Al-Beroni University

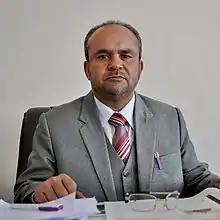
8th chancellor of Alberoni University

Alberoni University (AU) is located in the small town of Kohistan (population range of under 2,500 inhabitants), Kapisa Province, Afghanistan, about 64 km north of the capital Kabul. Al beroni University is a public institute of higher education, and was inaugurated in 1998 by the Afghan Ministry of Higher Education, Al Beroni University (AU) is a very small ( enrollment range: 1000-1999 students) coeducational Afghan higher education institution. The university is named after Abu Rayhan al-Biruni, a renowned polymath scholar who lived in the 11th century. Al Beroni University (AU) offers courses and programs leading to officially recognized higher education degrees in several areas of study. The AU beginning with a faculty of Medical and Engineering. It is the fifth largest university in Afghanistan after Kabul University, Nangarhar University, Balkh University and Herat University. The university has 9 faculties and 32 departments. The most popular fields of study is law, medicine and engineering.